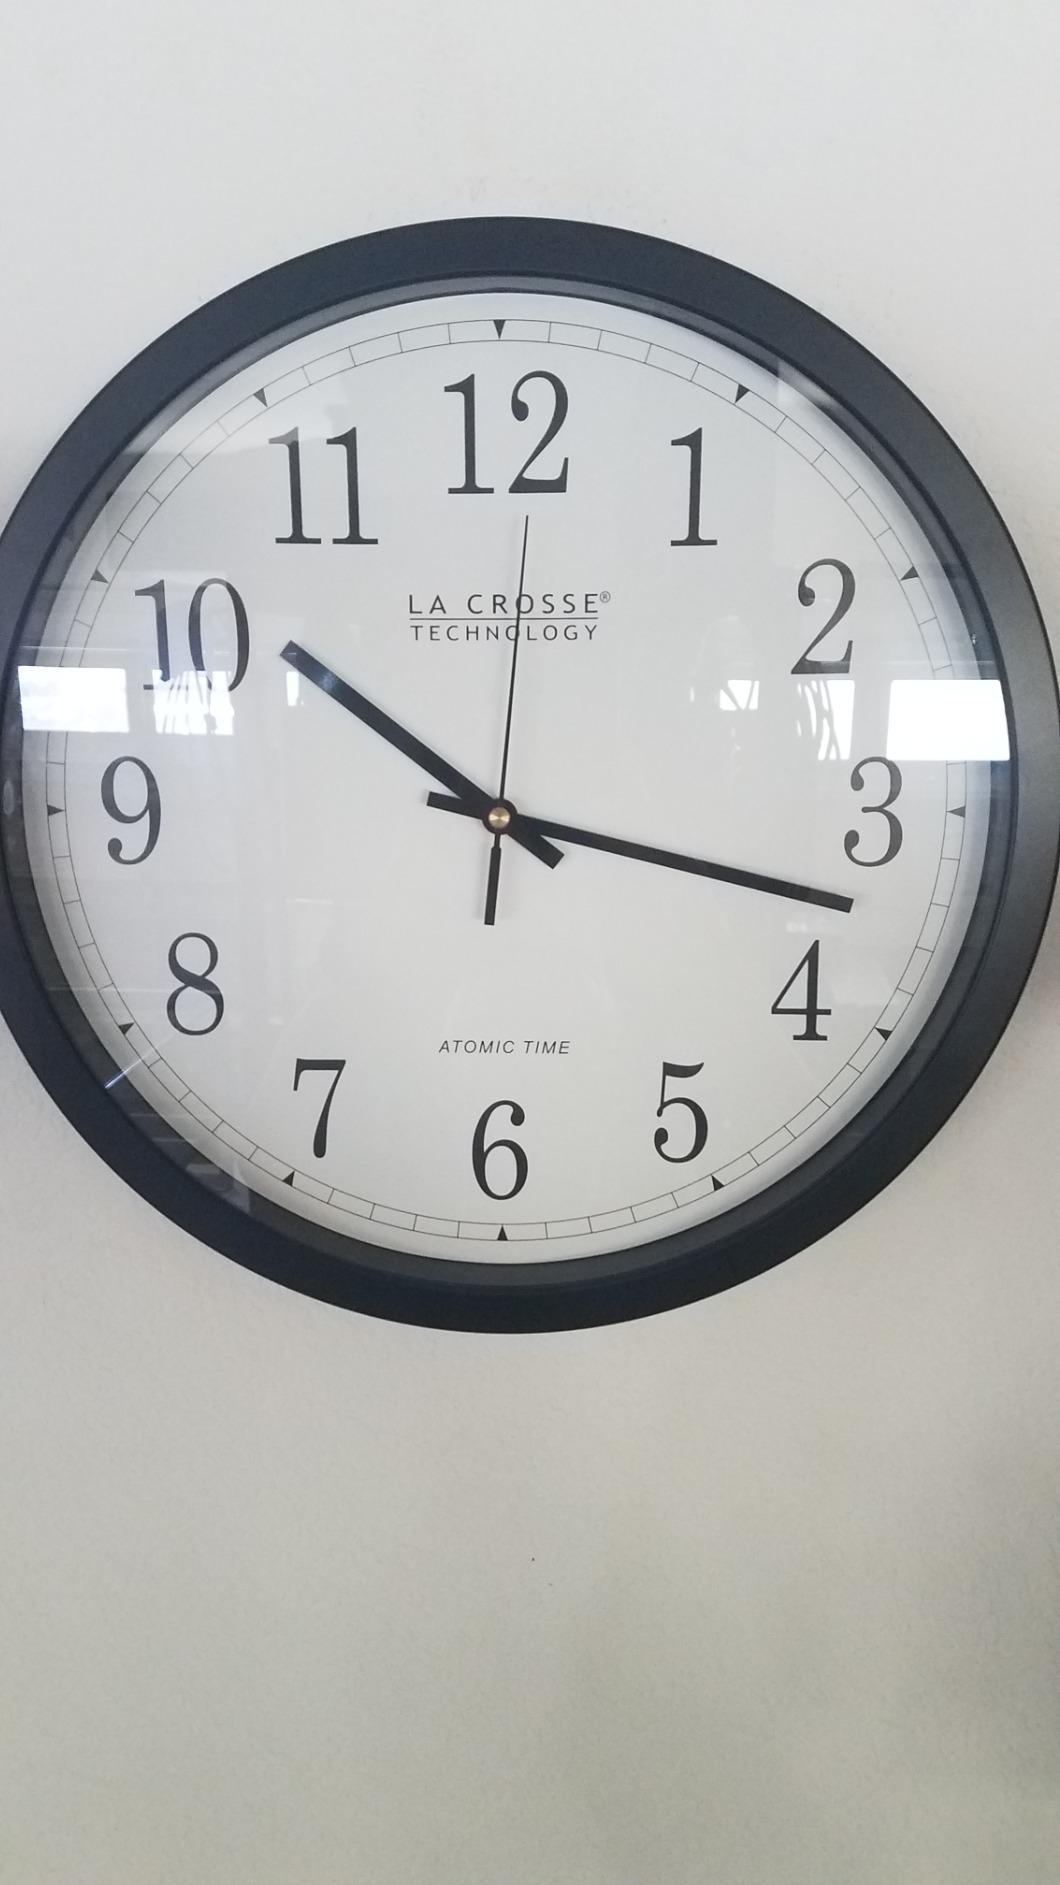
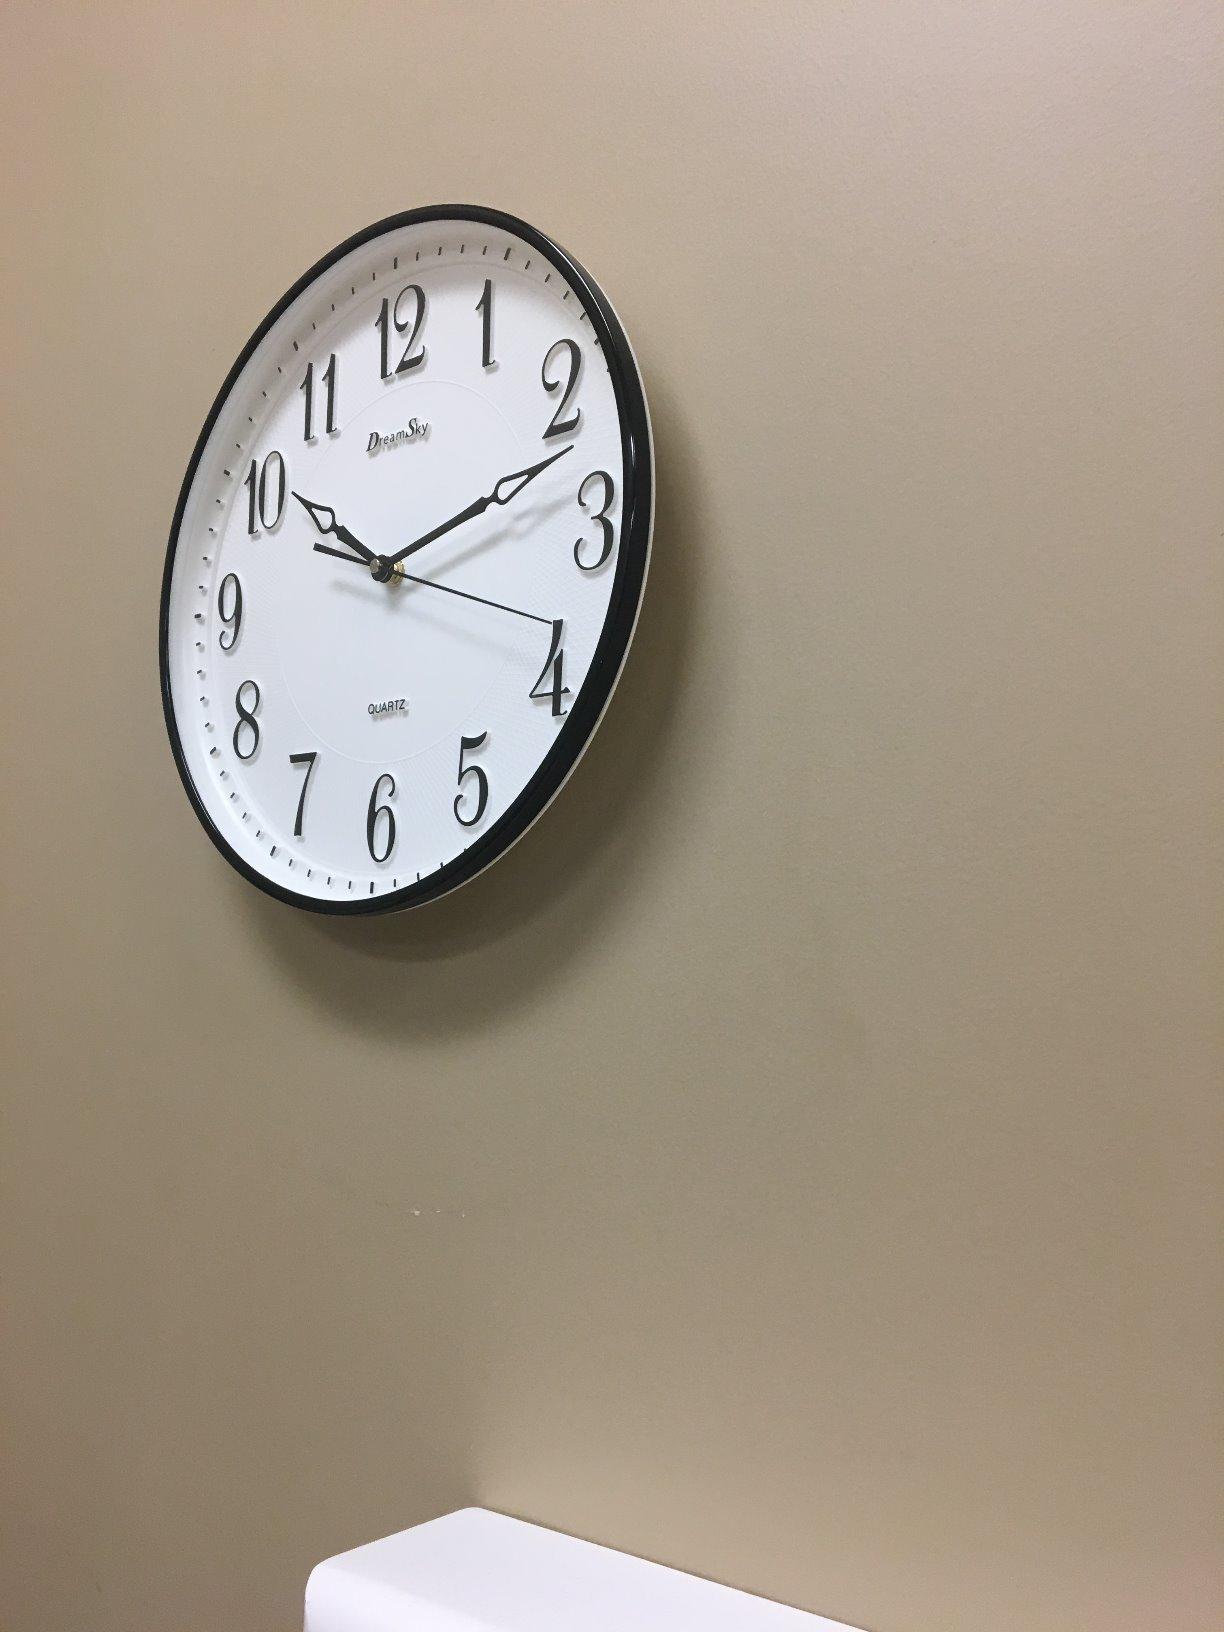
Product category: clock
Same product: no